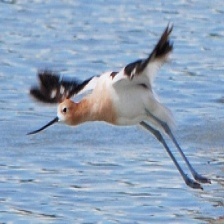
Species: AMERICAN AVOCET
Scientific name: PSITTACULA EUPATRIA